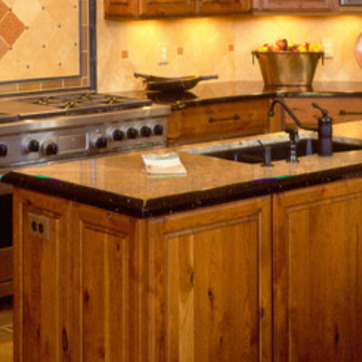
Material: polishedstone